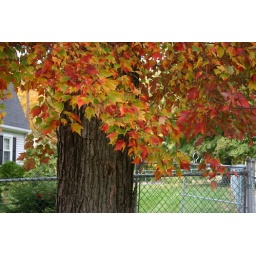
Some photos Laura took of a really colorful tree near the home of our friends in Western Massachusetts.